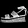
Label: Sandal